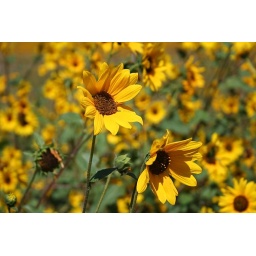
Another picture from the yellow blanket of flowers on both sides of the highway near Flagstaff.